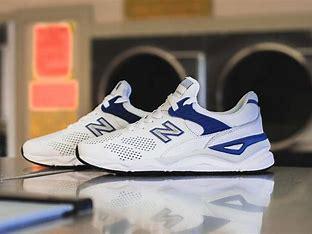
Brand: New
Model: Balance New Balance X 90